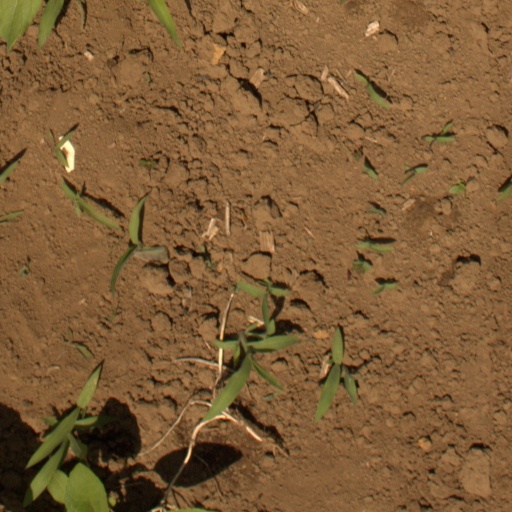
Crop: Jerusalem artichoke